Ramrajatala

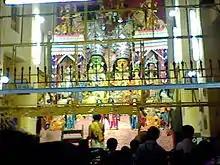
The idols of Ram and Sita in Ramrajatala

Ramrajatala is one of the oldest parts of the city of Howrah. This is a densely populated area in the southern part of Howrah city. Situated in the centre of this area, Ramrajatala Bazar is the most populated place.